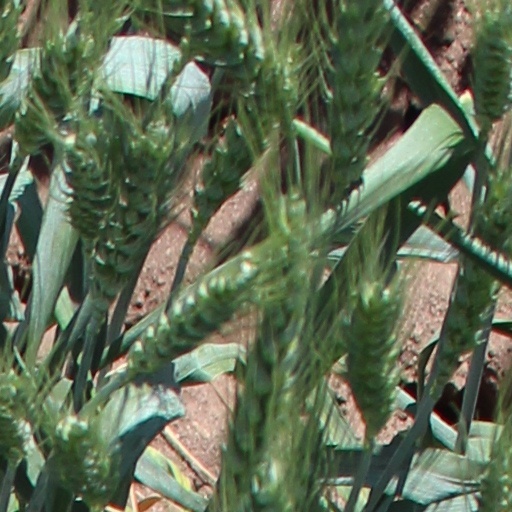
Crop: wheat